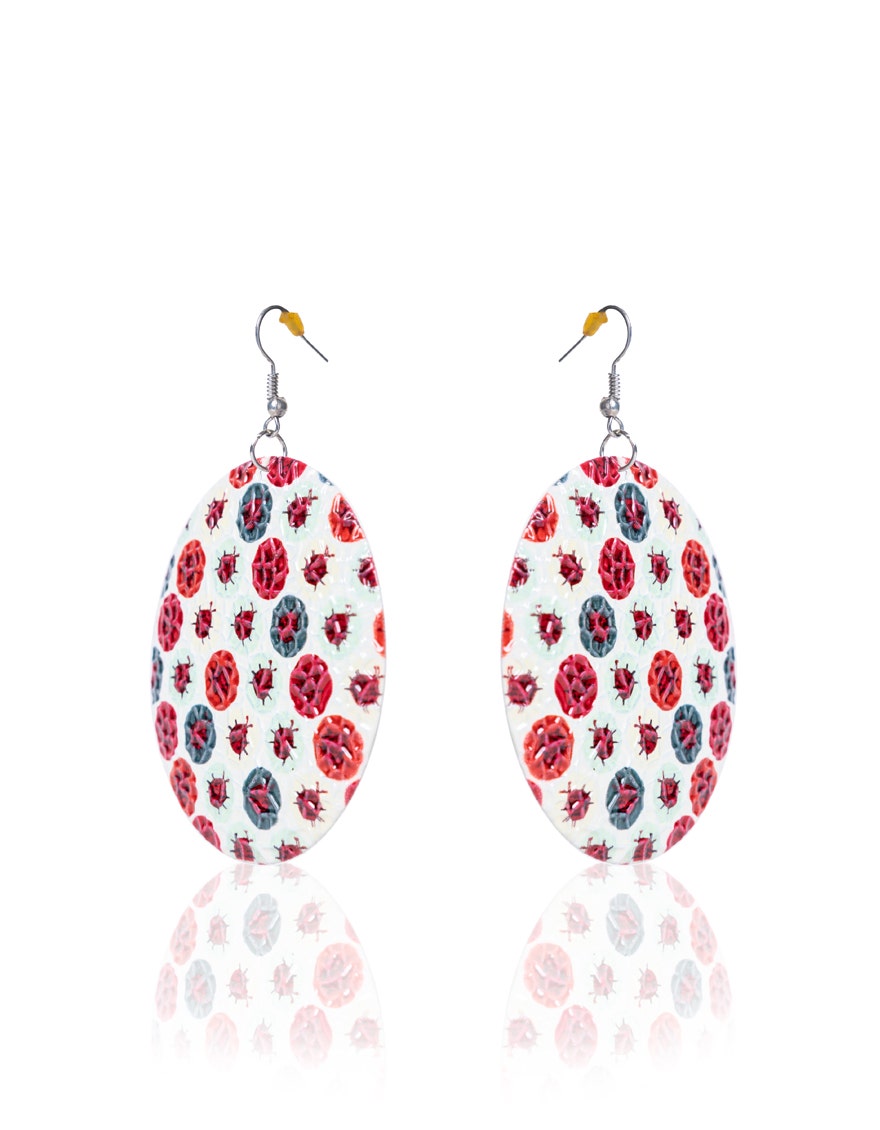
red multi floral pattern drop earring